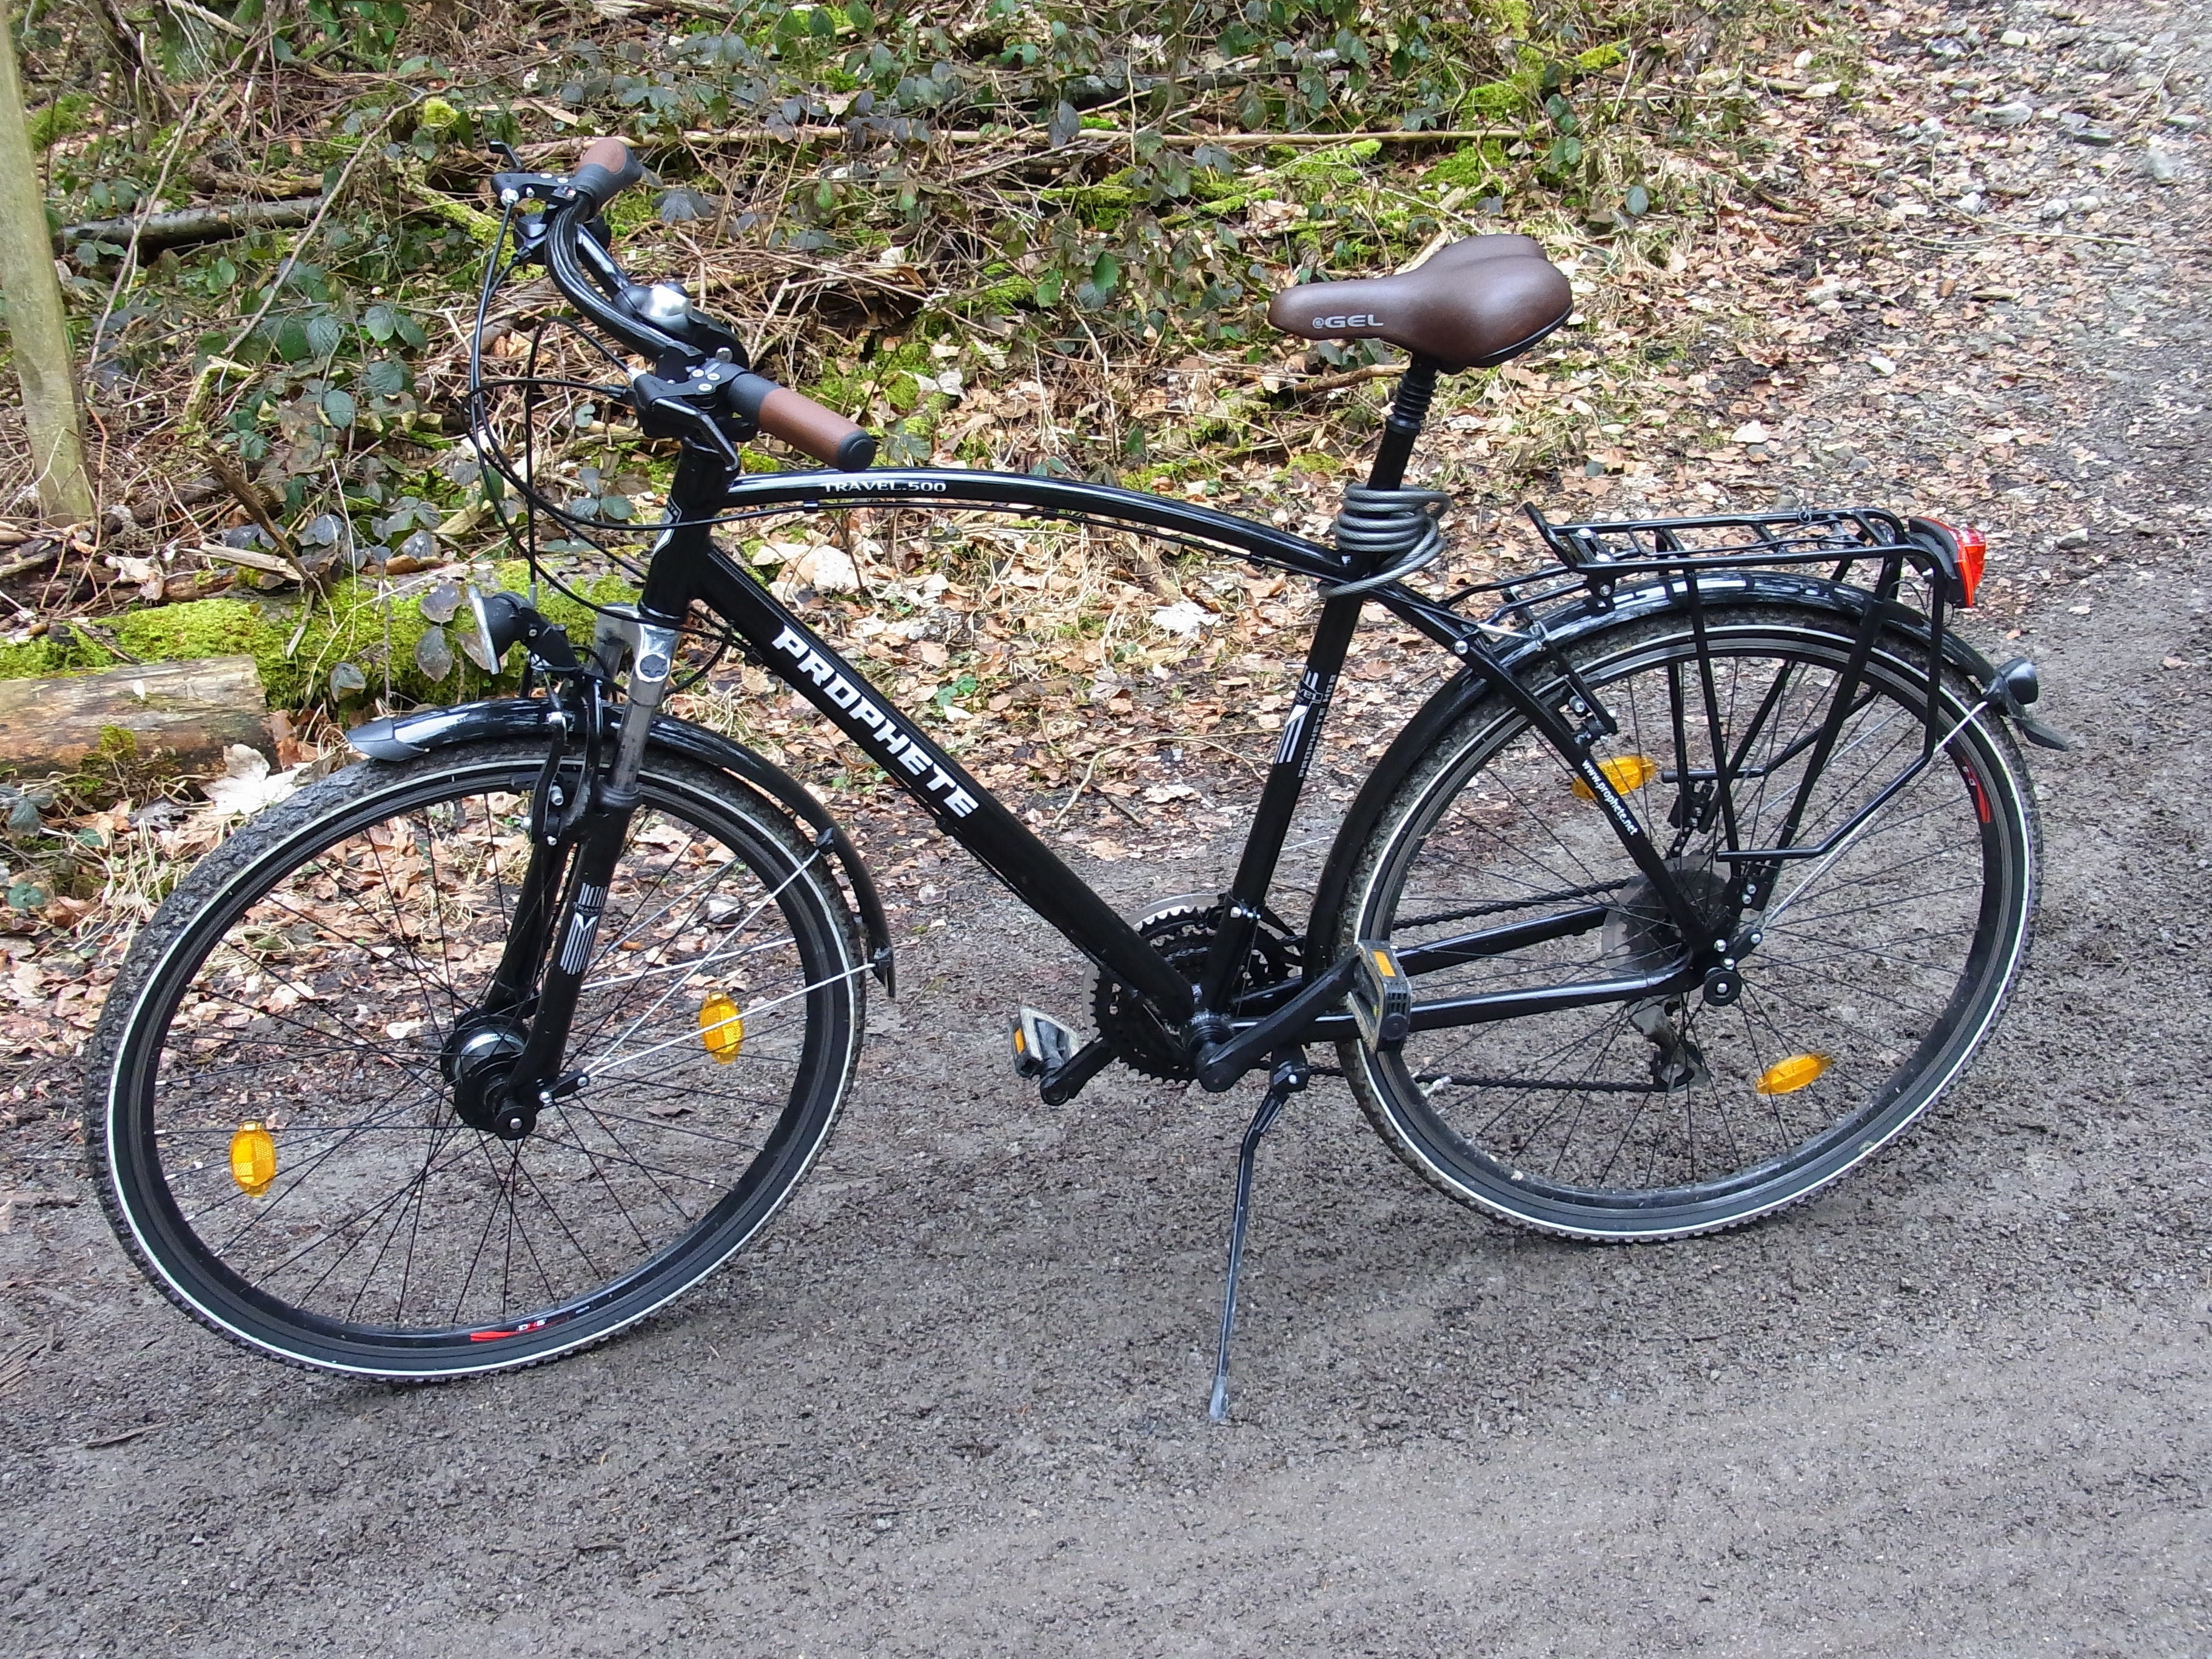
sport, wheel, bicycle, bike, vehicle, drive, healthy, sports equipment, mountain bike, cycling, bicycle frame, road cycling, land vehicle, cyclo cross bicycle, cyclo cross, bicycle racing, road bicycle, racing bicycle, hybrid bicycle, road bicycle racing